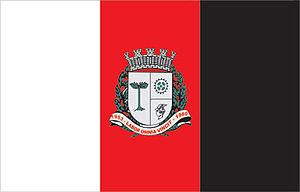
Taboão da Serra est une ville brésilienne de l'État de São Paulo. Sa population était estimée à 225 405 habitants en 2006. La municipalité s'étend sur 20 km².